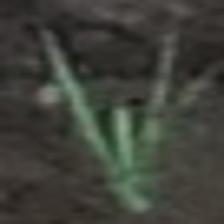
Label: single